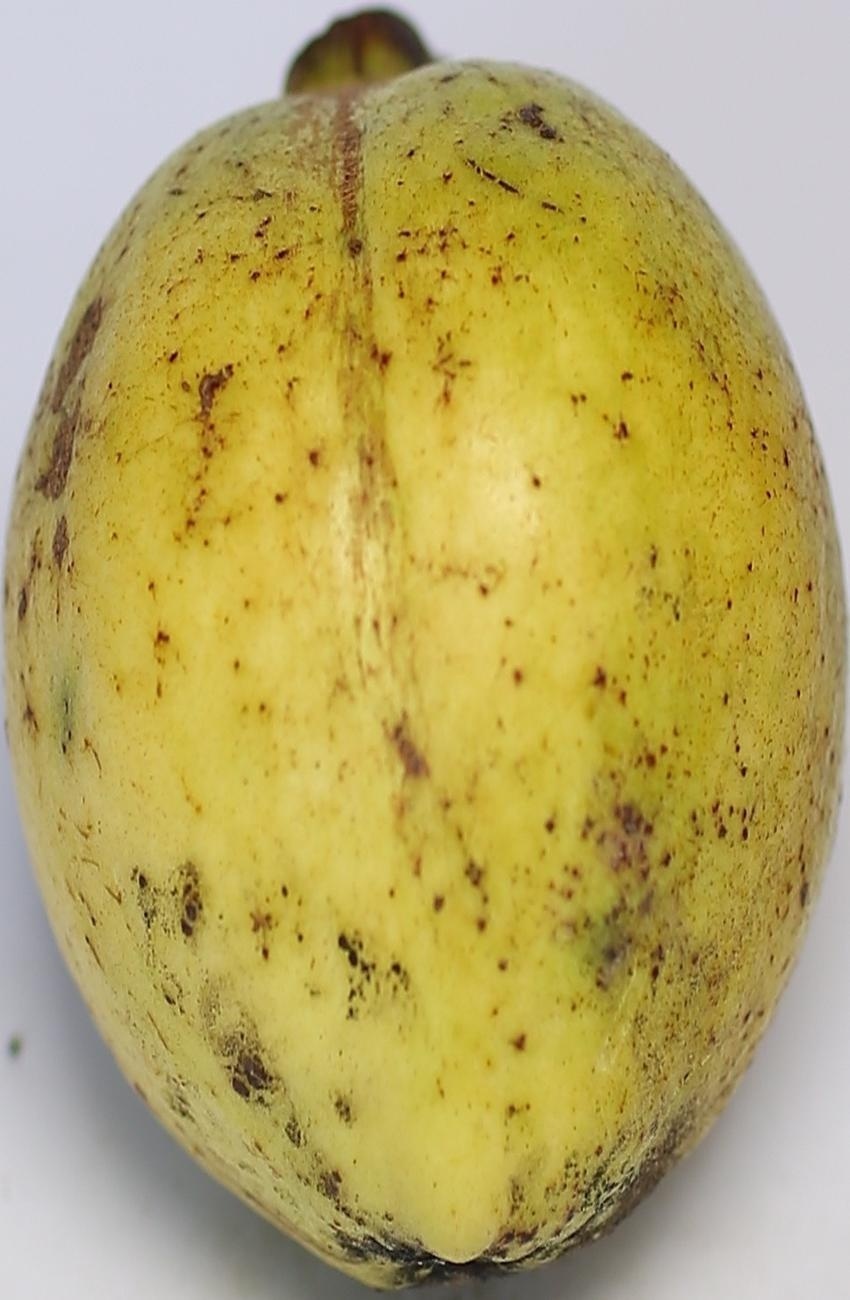
Maturity: mature-green
Variety: thadhrami